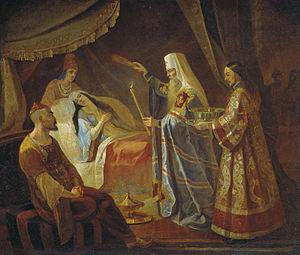
Djanibeg, mort en 1357, fut Khan de la Horde d'or de 1342 à 1357. Il succéda à son père Özbeg.